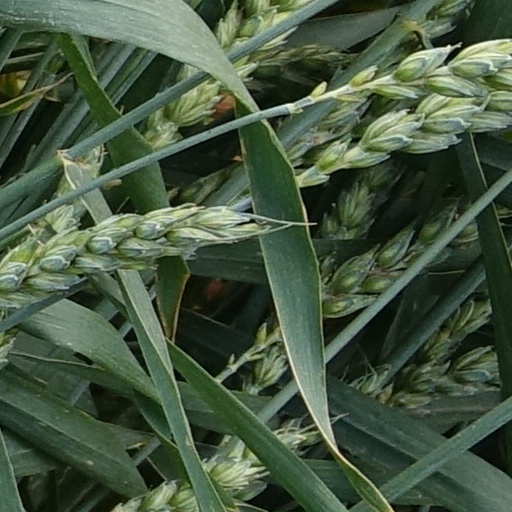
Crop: wheat